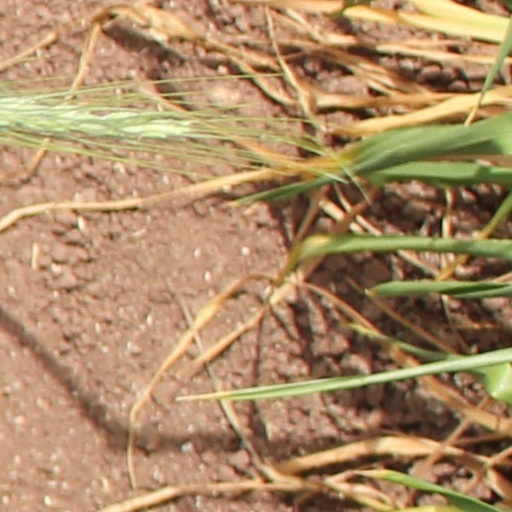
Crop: wheat